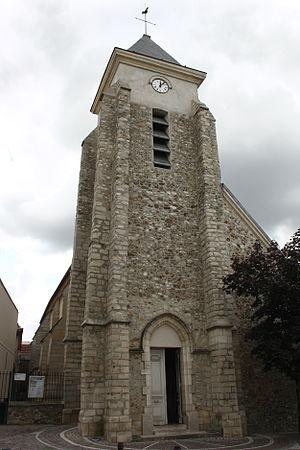
Villiers-sur-Marne est une commune française située dans le département du Val-de-Marne en région Île-de-France.